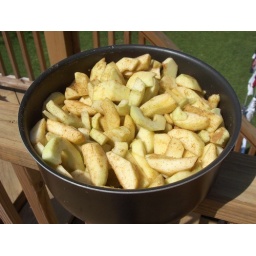
Mainly made in the sun oven and just finished on the stove